Describe the emotion expressed in this image:  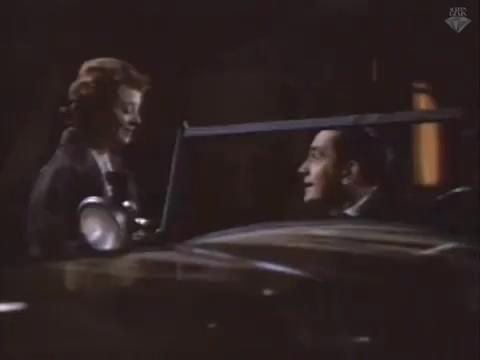
This person displays Fear, valence and arousal with high intensity.